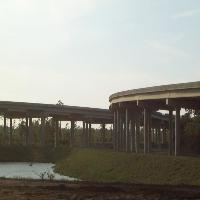
Weather: cloudy or overcast